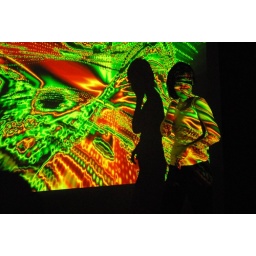
this picture was taking in front of a projector using a computer screen show.